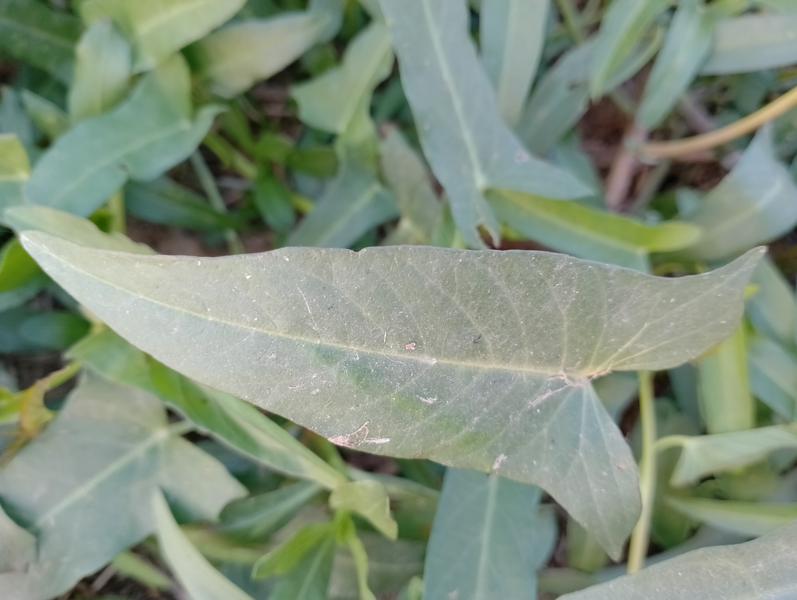
Weed species: Ipomoea aquatic